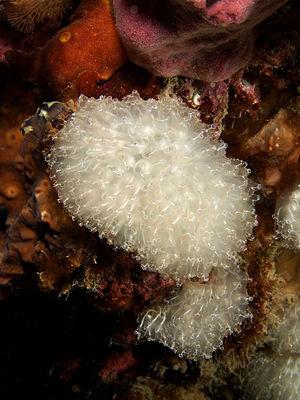
Diazona est un genre de tuniciers de la famille des Diazonidae.
Les Tuniciers ou Tuniciens, anciennement Urochordés, sont des animaux qui appartiennent à l'embranchement des Chordés. Ils comptent environ 1 500 espèces. En plus d'un stade larvaire caractéristique des Chordés, les Tuniciers possèdent une « tunique » produite par l'épiderme et recouverte d'une cuticule. Selon leur stade, ils alternent la nage libre et une forme directement fixée au support.